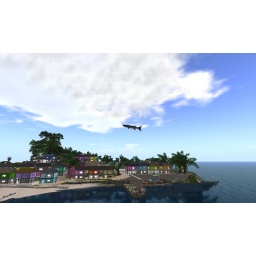
The mysterious flying fish captured on camera circling the air above theocean. Taken by Esh.